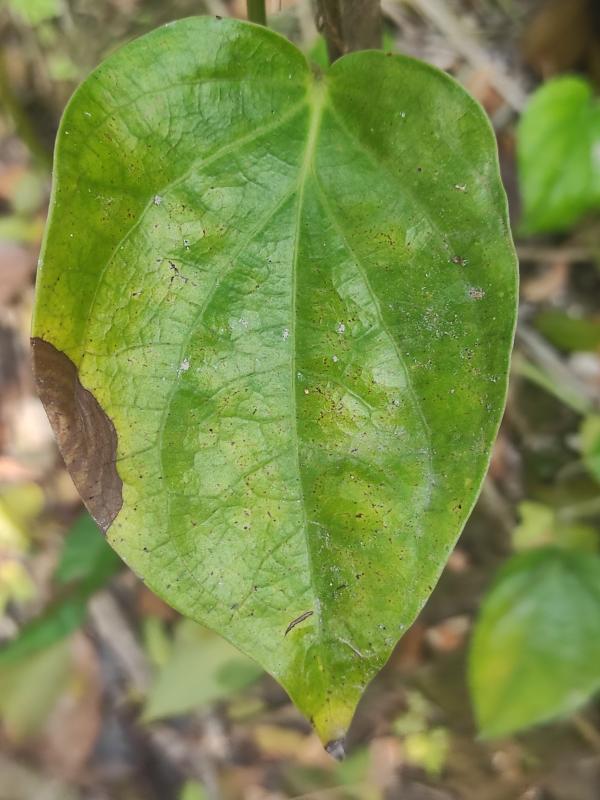
Label: Fungal_Brown_Spot_Disease